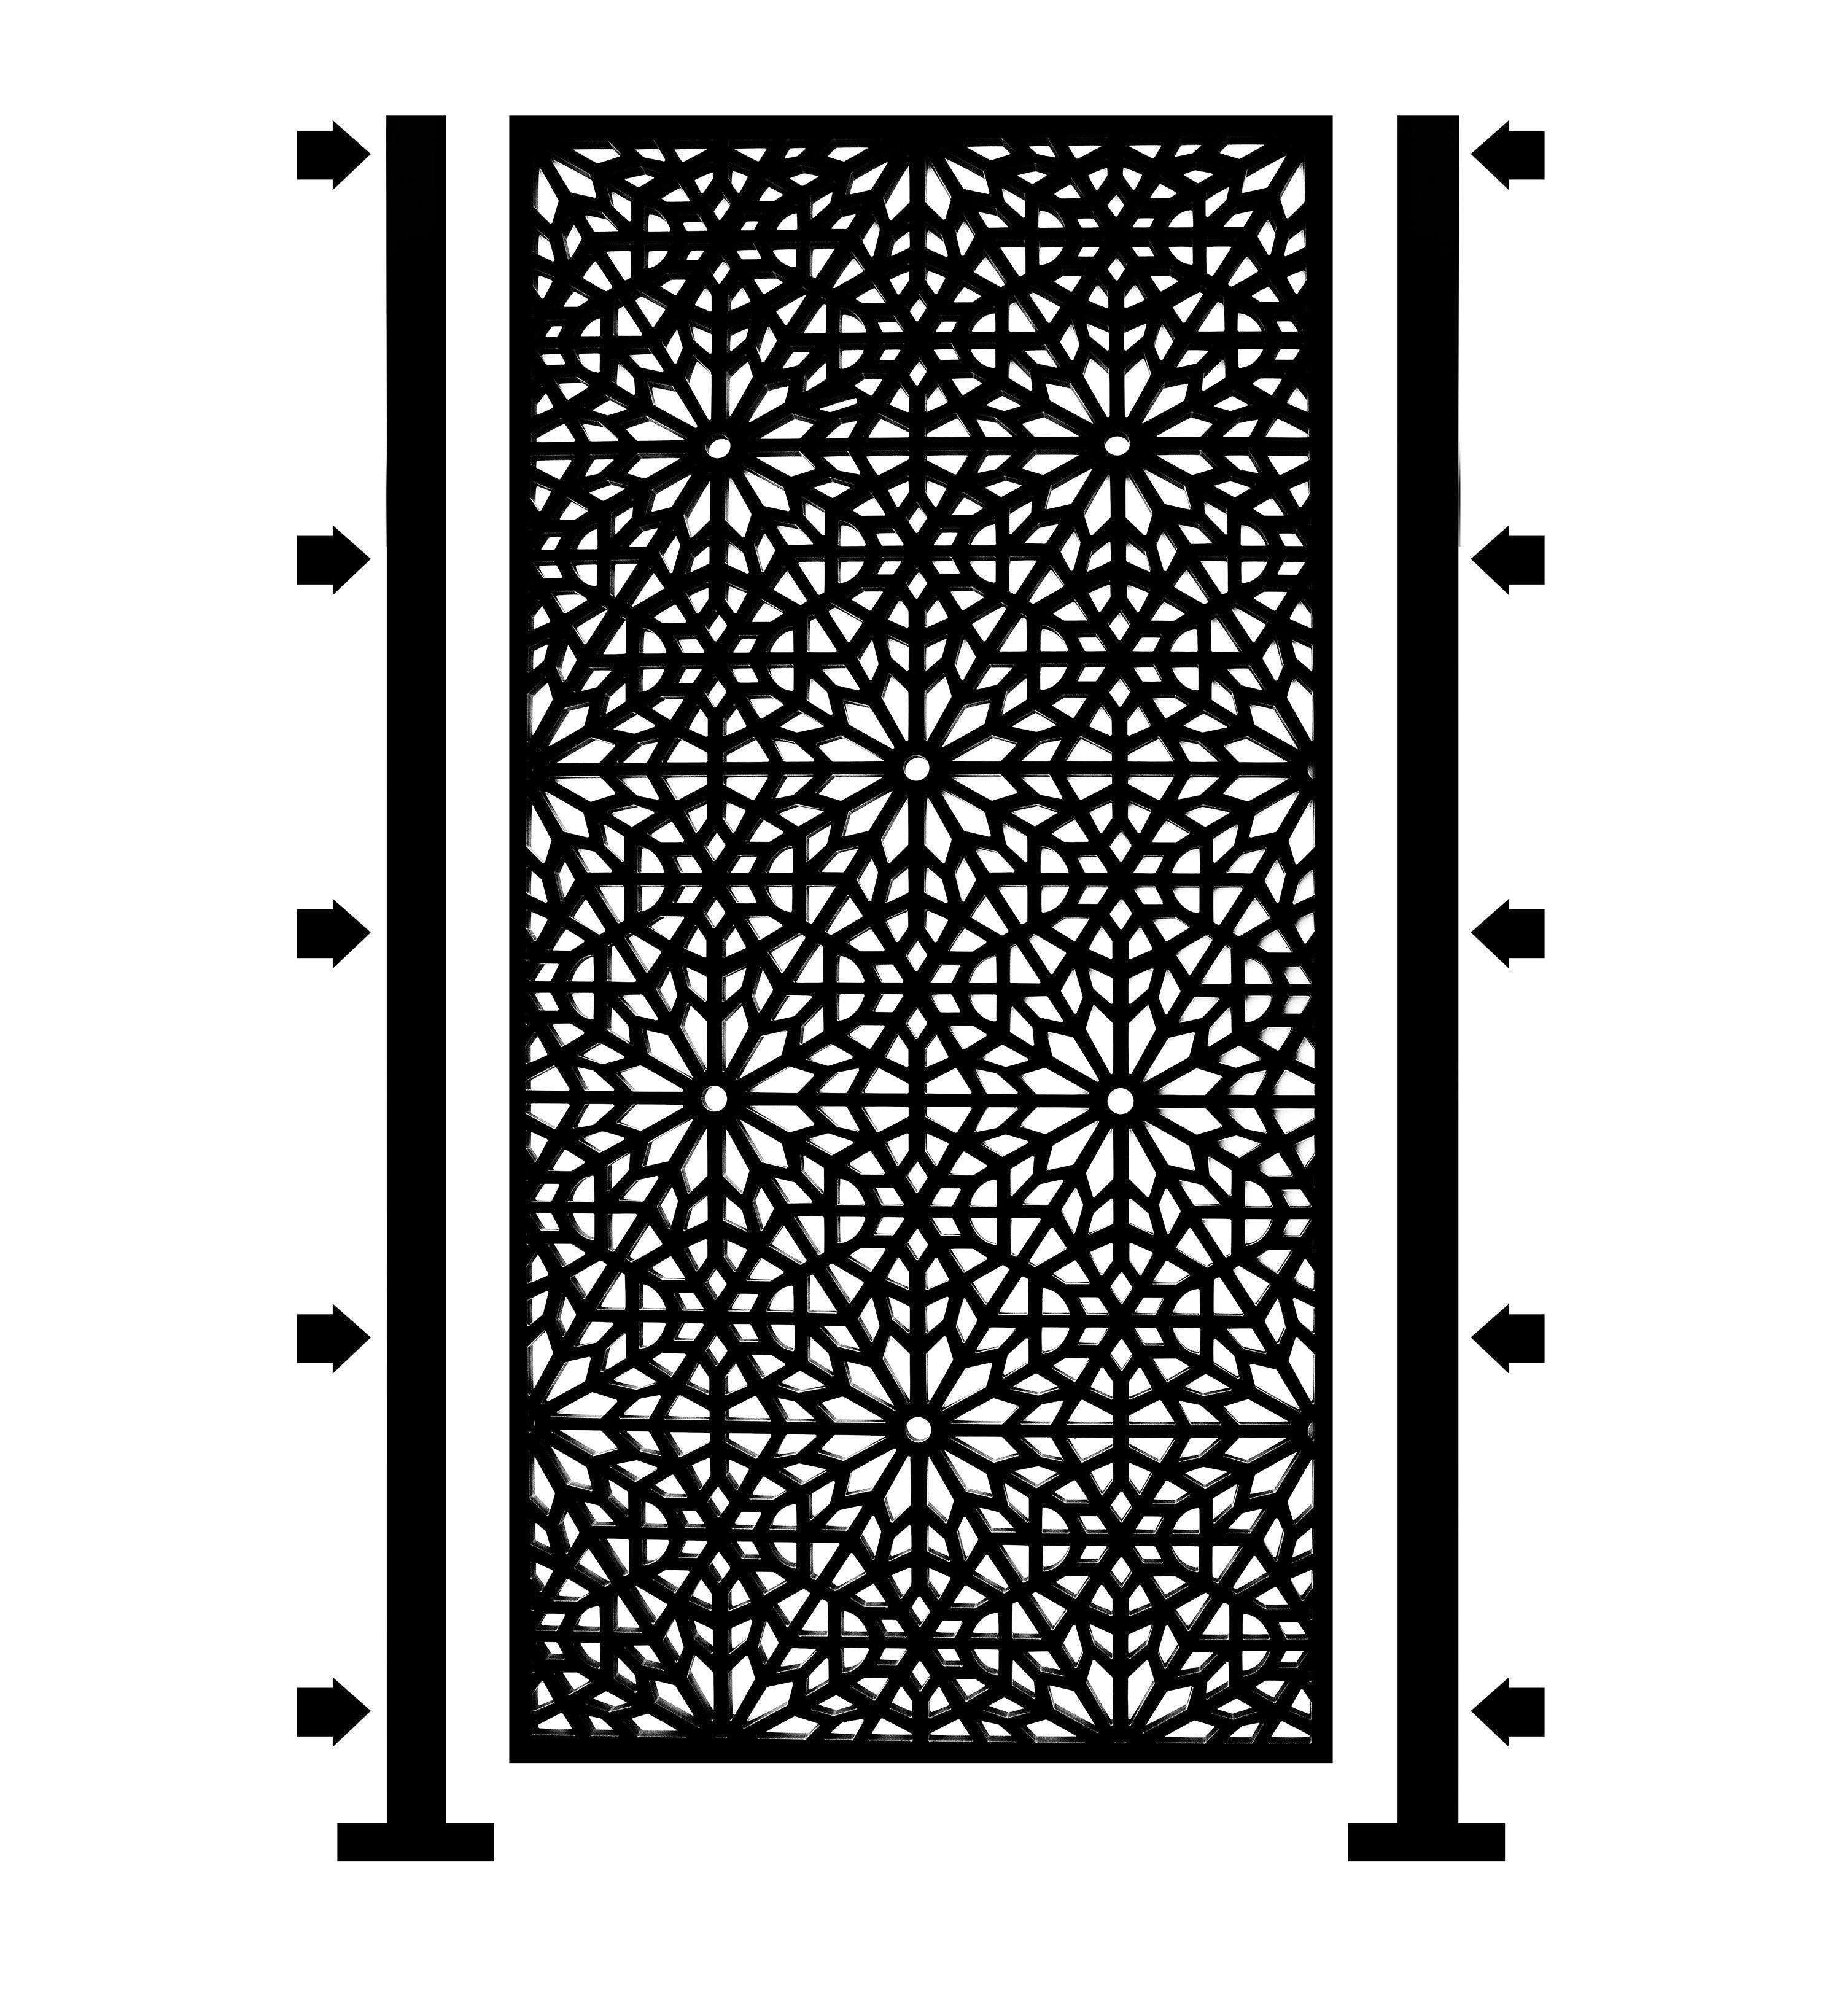
Full height post
Screen With Envy designs purpose built posts for our 16mm or Corten screens. They have a perfect sized-channel in the side of the posts, which our screens just slot right into. This particular post works with our 6ft tall screens and can either have a screen in either end or just one side. It comes with a choice of base plates for any surface. WHAT ARE THE POSTS MADE OF? Our posts are made of the most durable a luminium and expertly powder coated so you can be sure they look beautiful and rust-proof for years to come. Like all our products, they are zero maintenance. If you get any mess on them, simply hose down and they will be back in pristine conditions. WHAT SURFACES DO THEY WORK ON? ANY! No, really. The cool thing about our posts are that they come with a variety of base plate options. As standard they come with fixings for hard surfaces and for setting into cement. If you want the screens to be freestanding and portable we also offer a moveable base plate option. Depending on your specific circumstances you might need to buy additional fixings suitable for installation, we provide general purpose expansion bolts free of charge. Please note we do not recommend the moveable base plates for exterior use, they are designed for interior use. WILL THEY WORK FOR ME? Yes, certainly. They are the most flexible posts on the market, built for any surface, and dead easy to use. We think they are a stunning addition to our screens and give a seamless, polished look. WHAT IF I WANT TO USE THE SCREENS HORIZONTALLY? It is a great idea. Many clients use our large screens horizontally and we offer half heightposts, here,to cater for exactly this kind of project. DO I NEED TO BUY ANYTHING ELSE? No, we cannot stand DIY products where you have to buy multiple complicated add ons like post caps, base plates or screws. If you order our posts you will get everything you need to finish your project. Simple. DO I NEED TO BE AN AVID DIYer? No, not at all. We designed them for people like ourselves. We are not hardcode fencing enthusiasts. We just happen to like beautiful screens. All you need to do is slide the screens into the purpose built channels and you are pretty much done. Of course, you are welcome to call us at any point and we can walk you throughinstallation.
Brand: Screen With Envy
Category: Hardware > Fencing & Barriers > Fence Posts & Rails